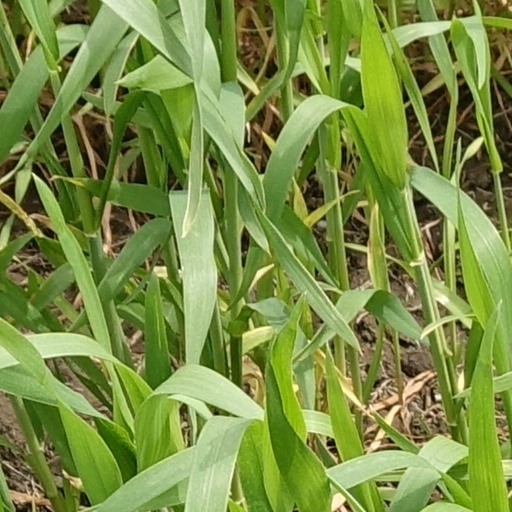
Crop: wheat